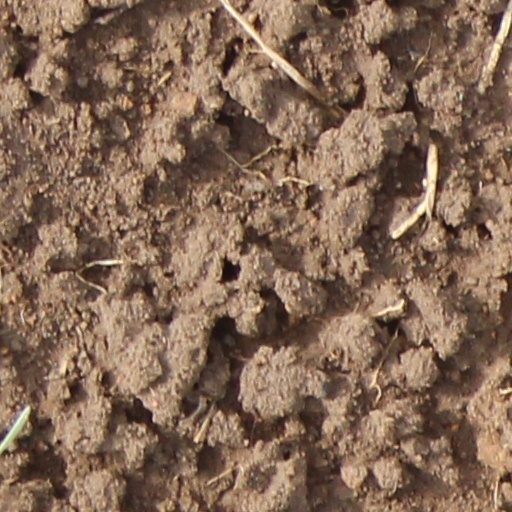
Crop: wheat